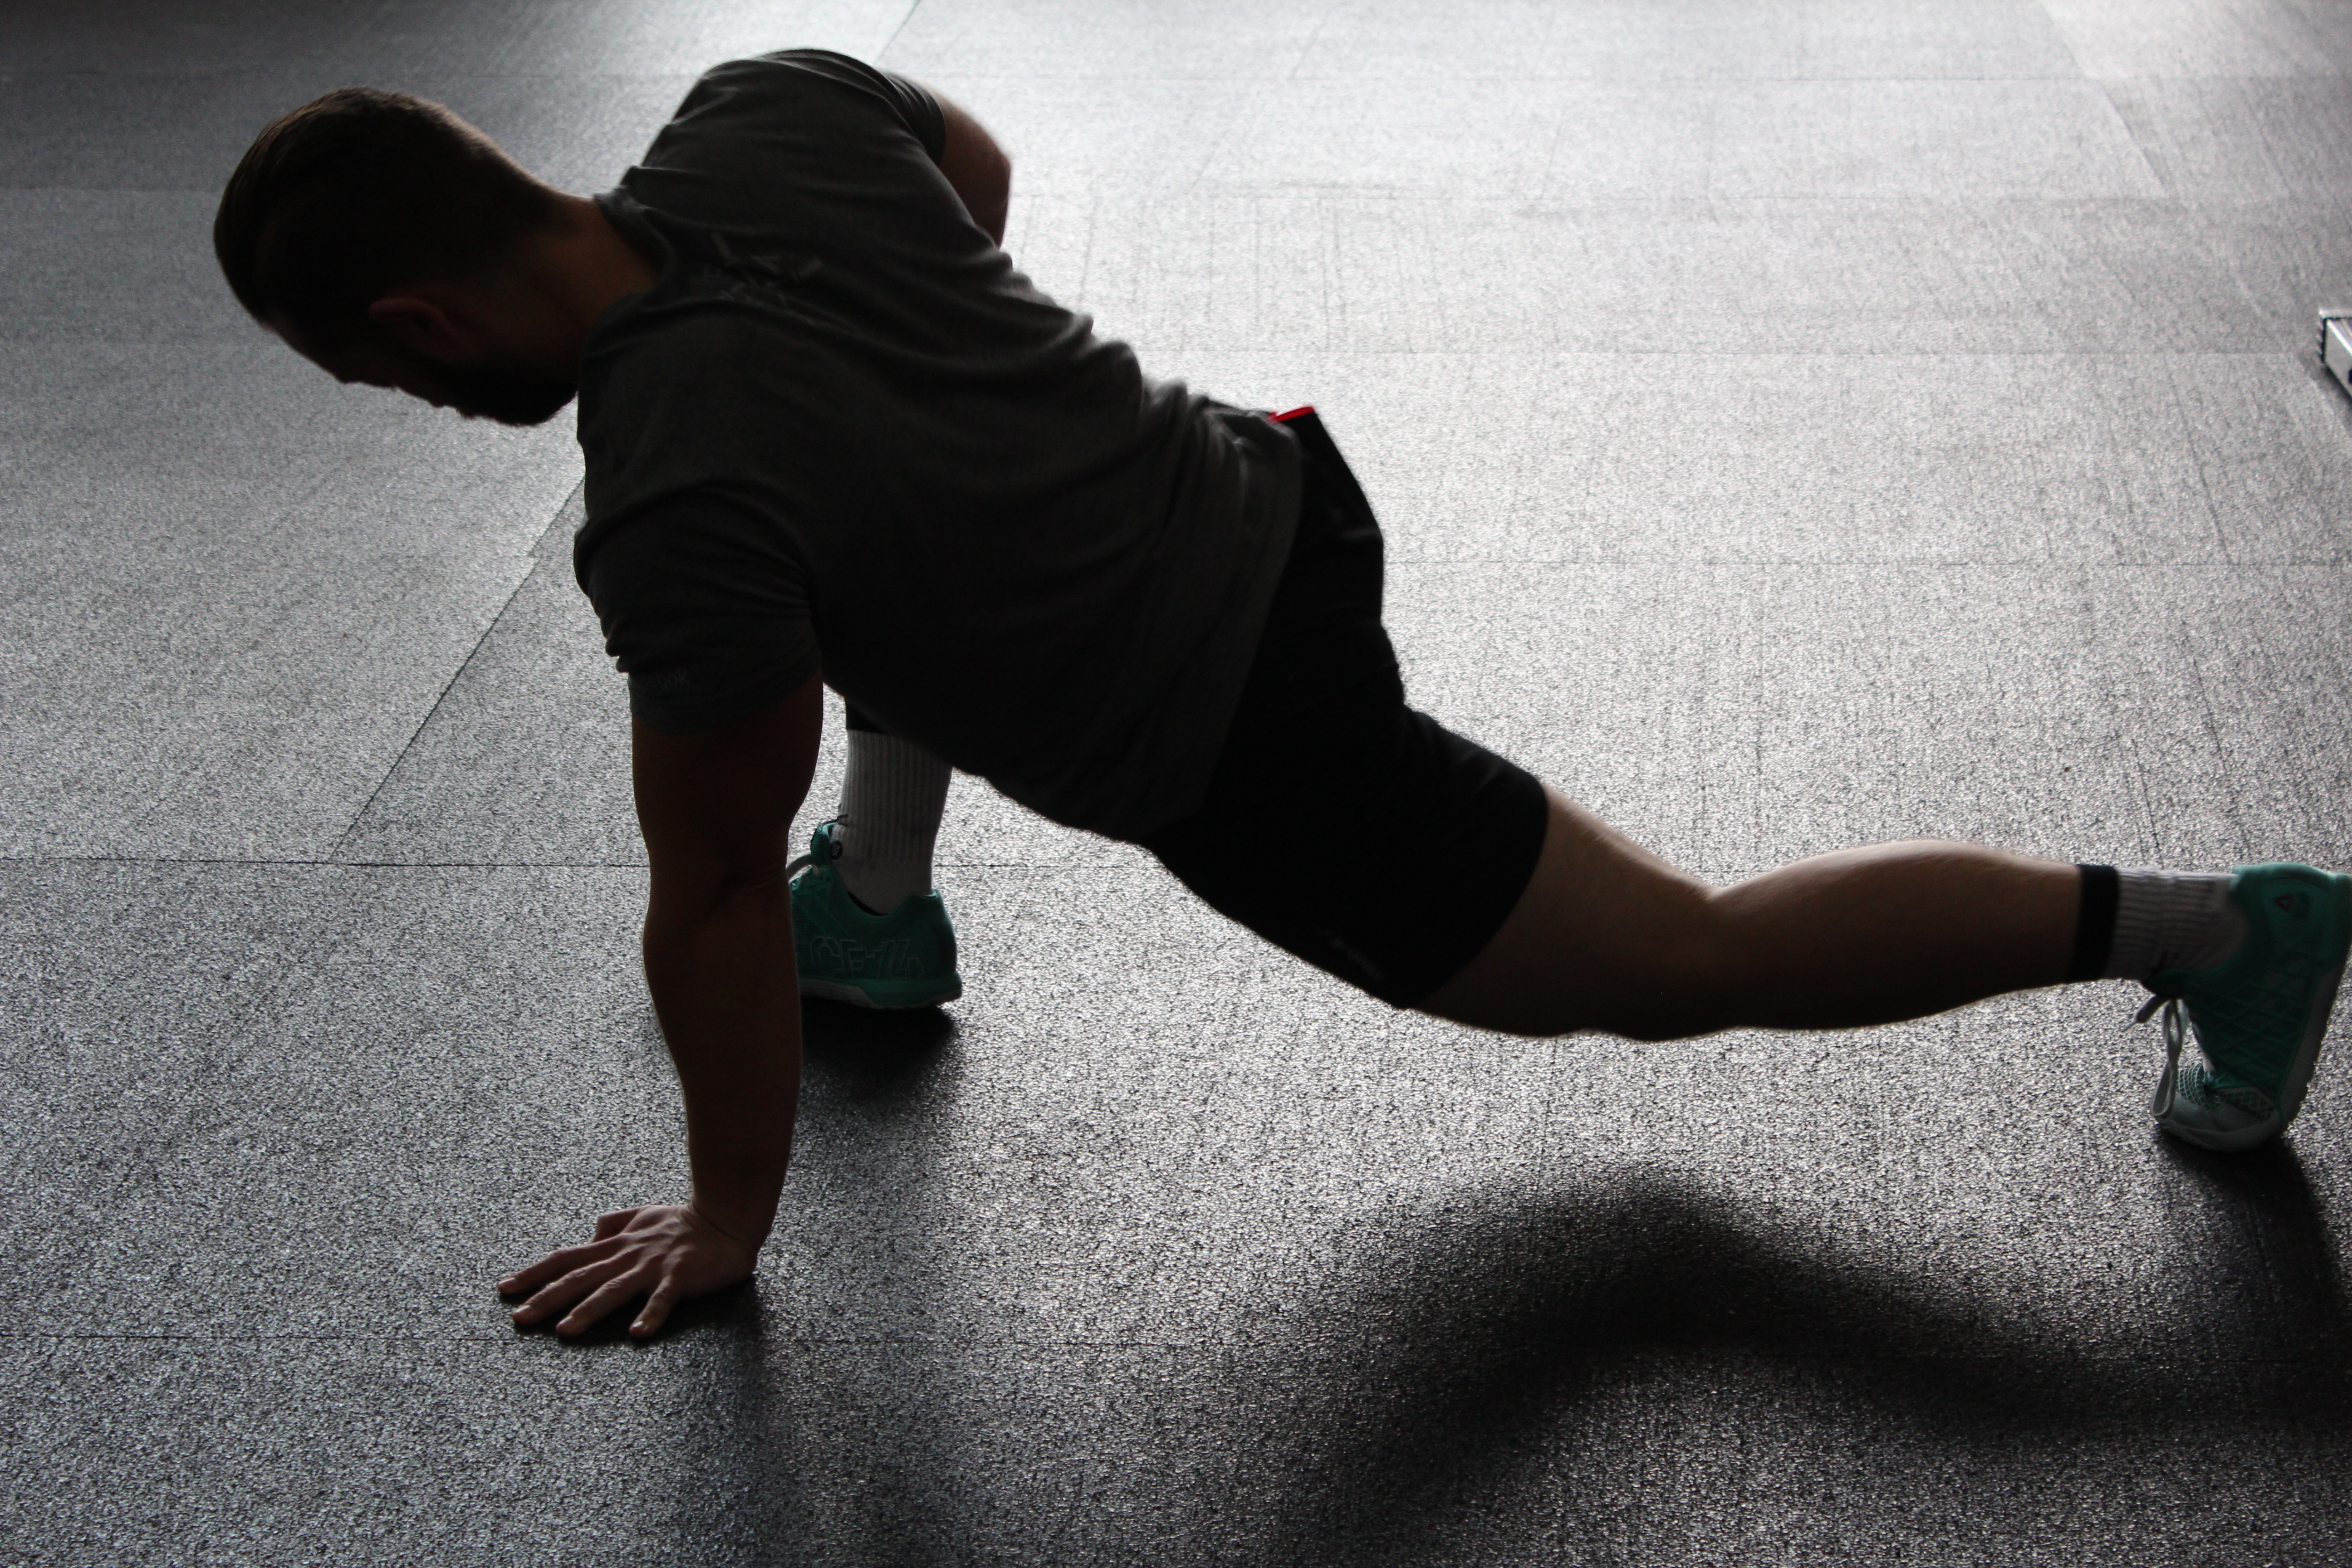
person, sport, leg, sitting, black, arm, heat, muscle, human body, sporty, sports, stretch, photo shoot, muscles, stretchen, sense, human positions, human action, modern dance, physical fitness